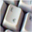
Label: keyboard